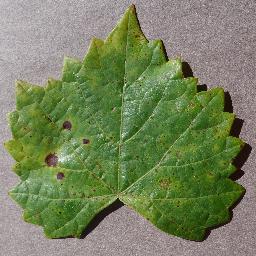
Label: Grape___Black_rot